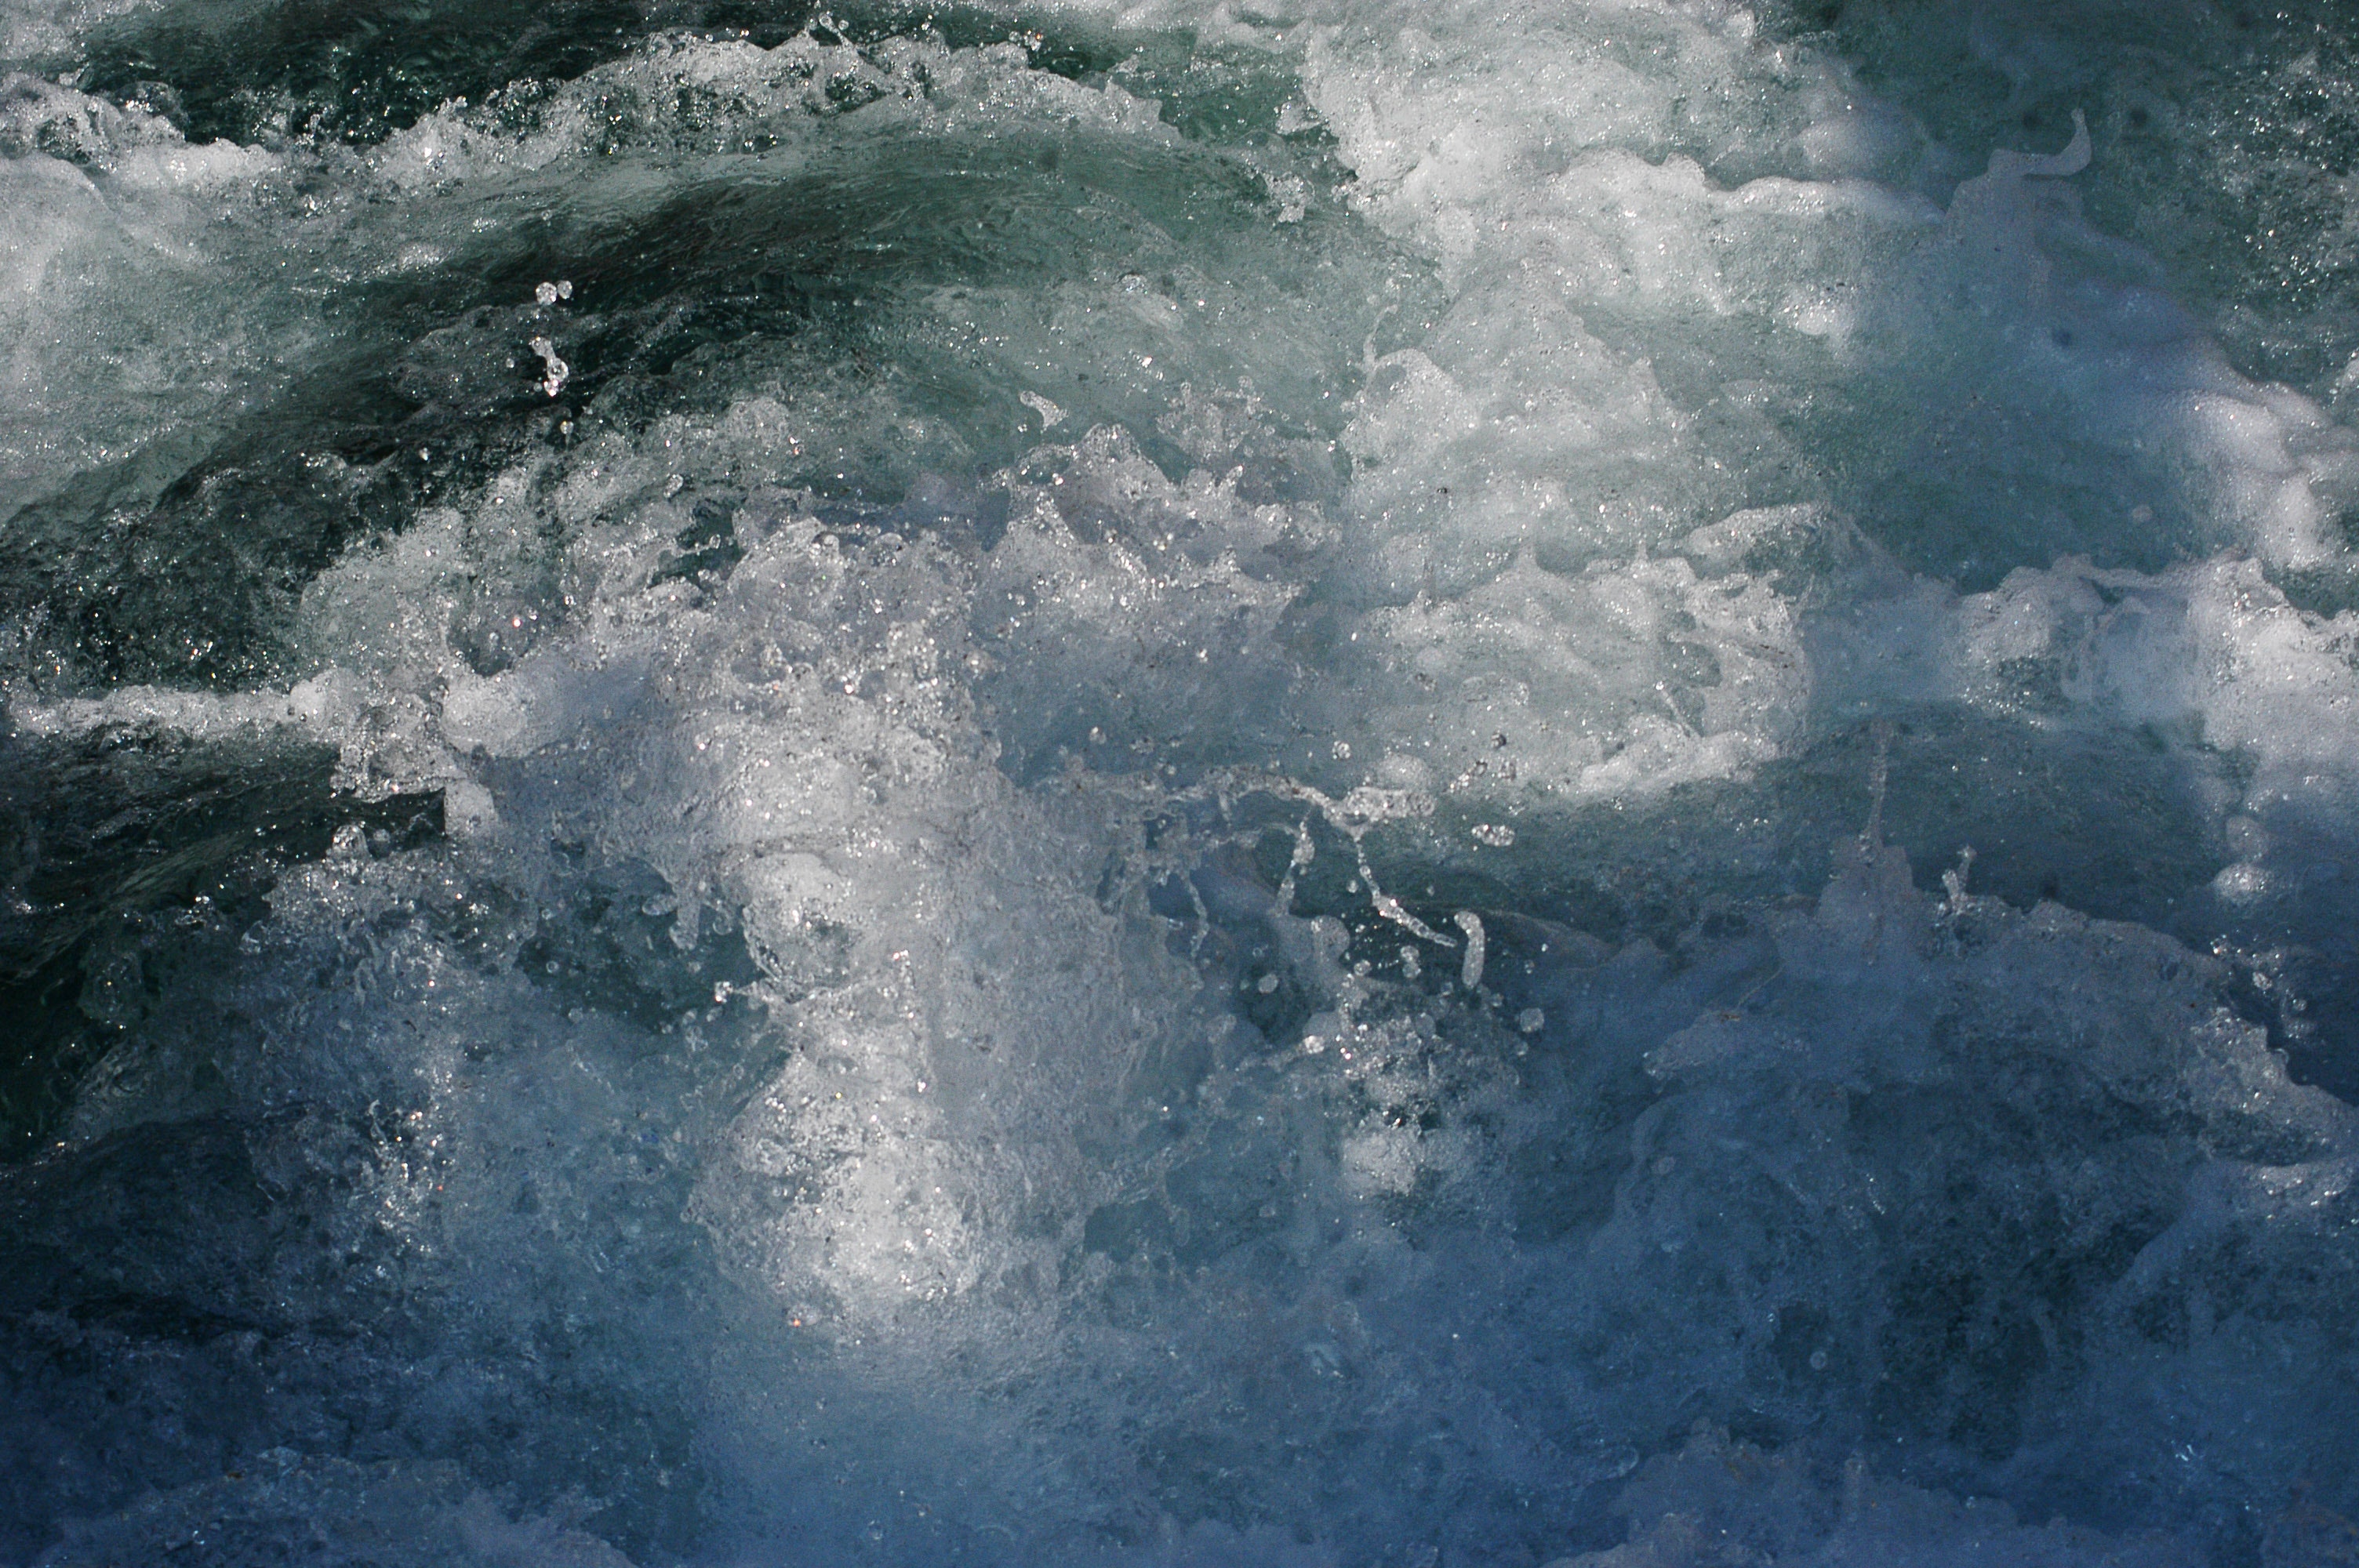
water, blue, wave, sky, atmospheric phenomenon, atmosphere, cloud, geological phenomenon, wind wave, sea, space, photography, ocean, ice, meteorological phenomenon